1984 Intercontinental Cup

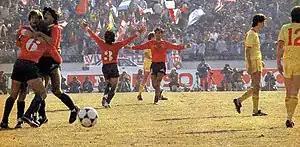
Independiente "(wearing red)" celebrate their victory

Following the goal, Independiente under instruction from their manager José Omar Pastoriza, began to sit back in their own half inviting Liverpool to attack them. Their plan worked as Liverpool were unable to break down their defence, while their strikers Percudani and Alejandro Barberón counter-attacked when Independiente received the ball. The second half saw Liverpool continue to attack the Independiente goal, but to no avail. Midfielders John Wark and Mølby tried to find a way through the Independiente defence was equal to their efforts. Wark's efforts trying to engineer an equalising goal resulted in him being substituted for Ronnie Whelan in the 76th minute, due to fatigue.